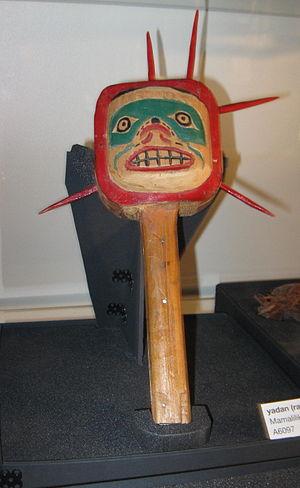
Les Mamalilikala, aussi connus comme Mamalelequala, Mamalilikulla, Mamalillaculla, Mamaleleqala, sont un peuple nord-amérindien de Colombie-Britannique au Canada. Ils sont rattachés aux Kwakwaka'wakw et leur principal village est Memkumlis de l'île Village.